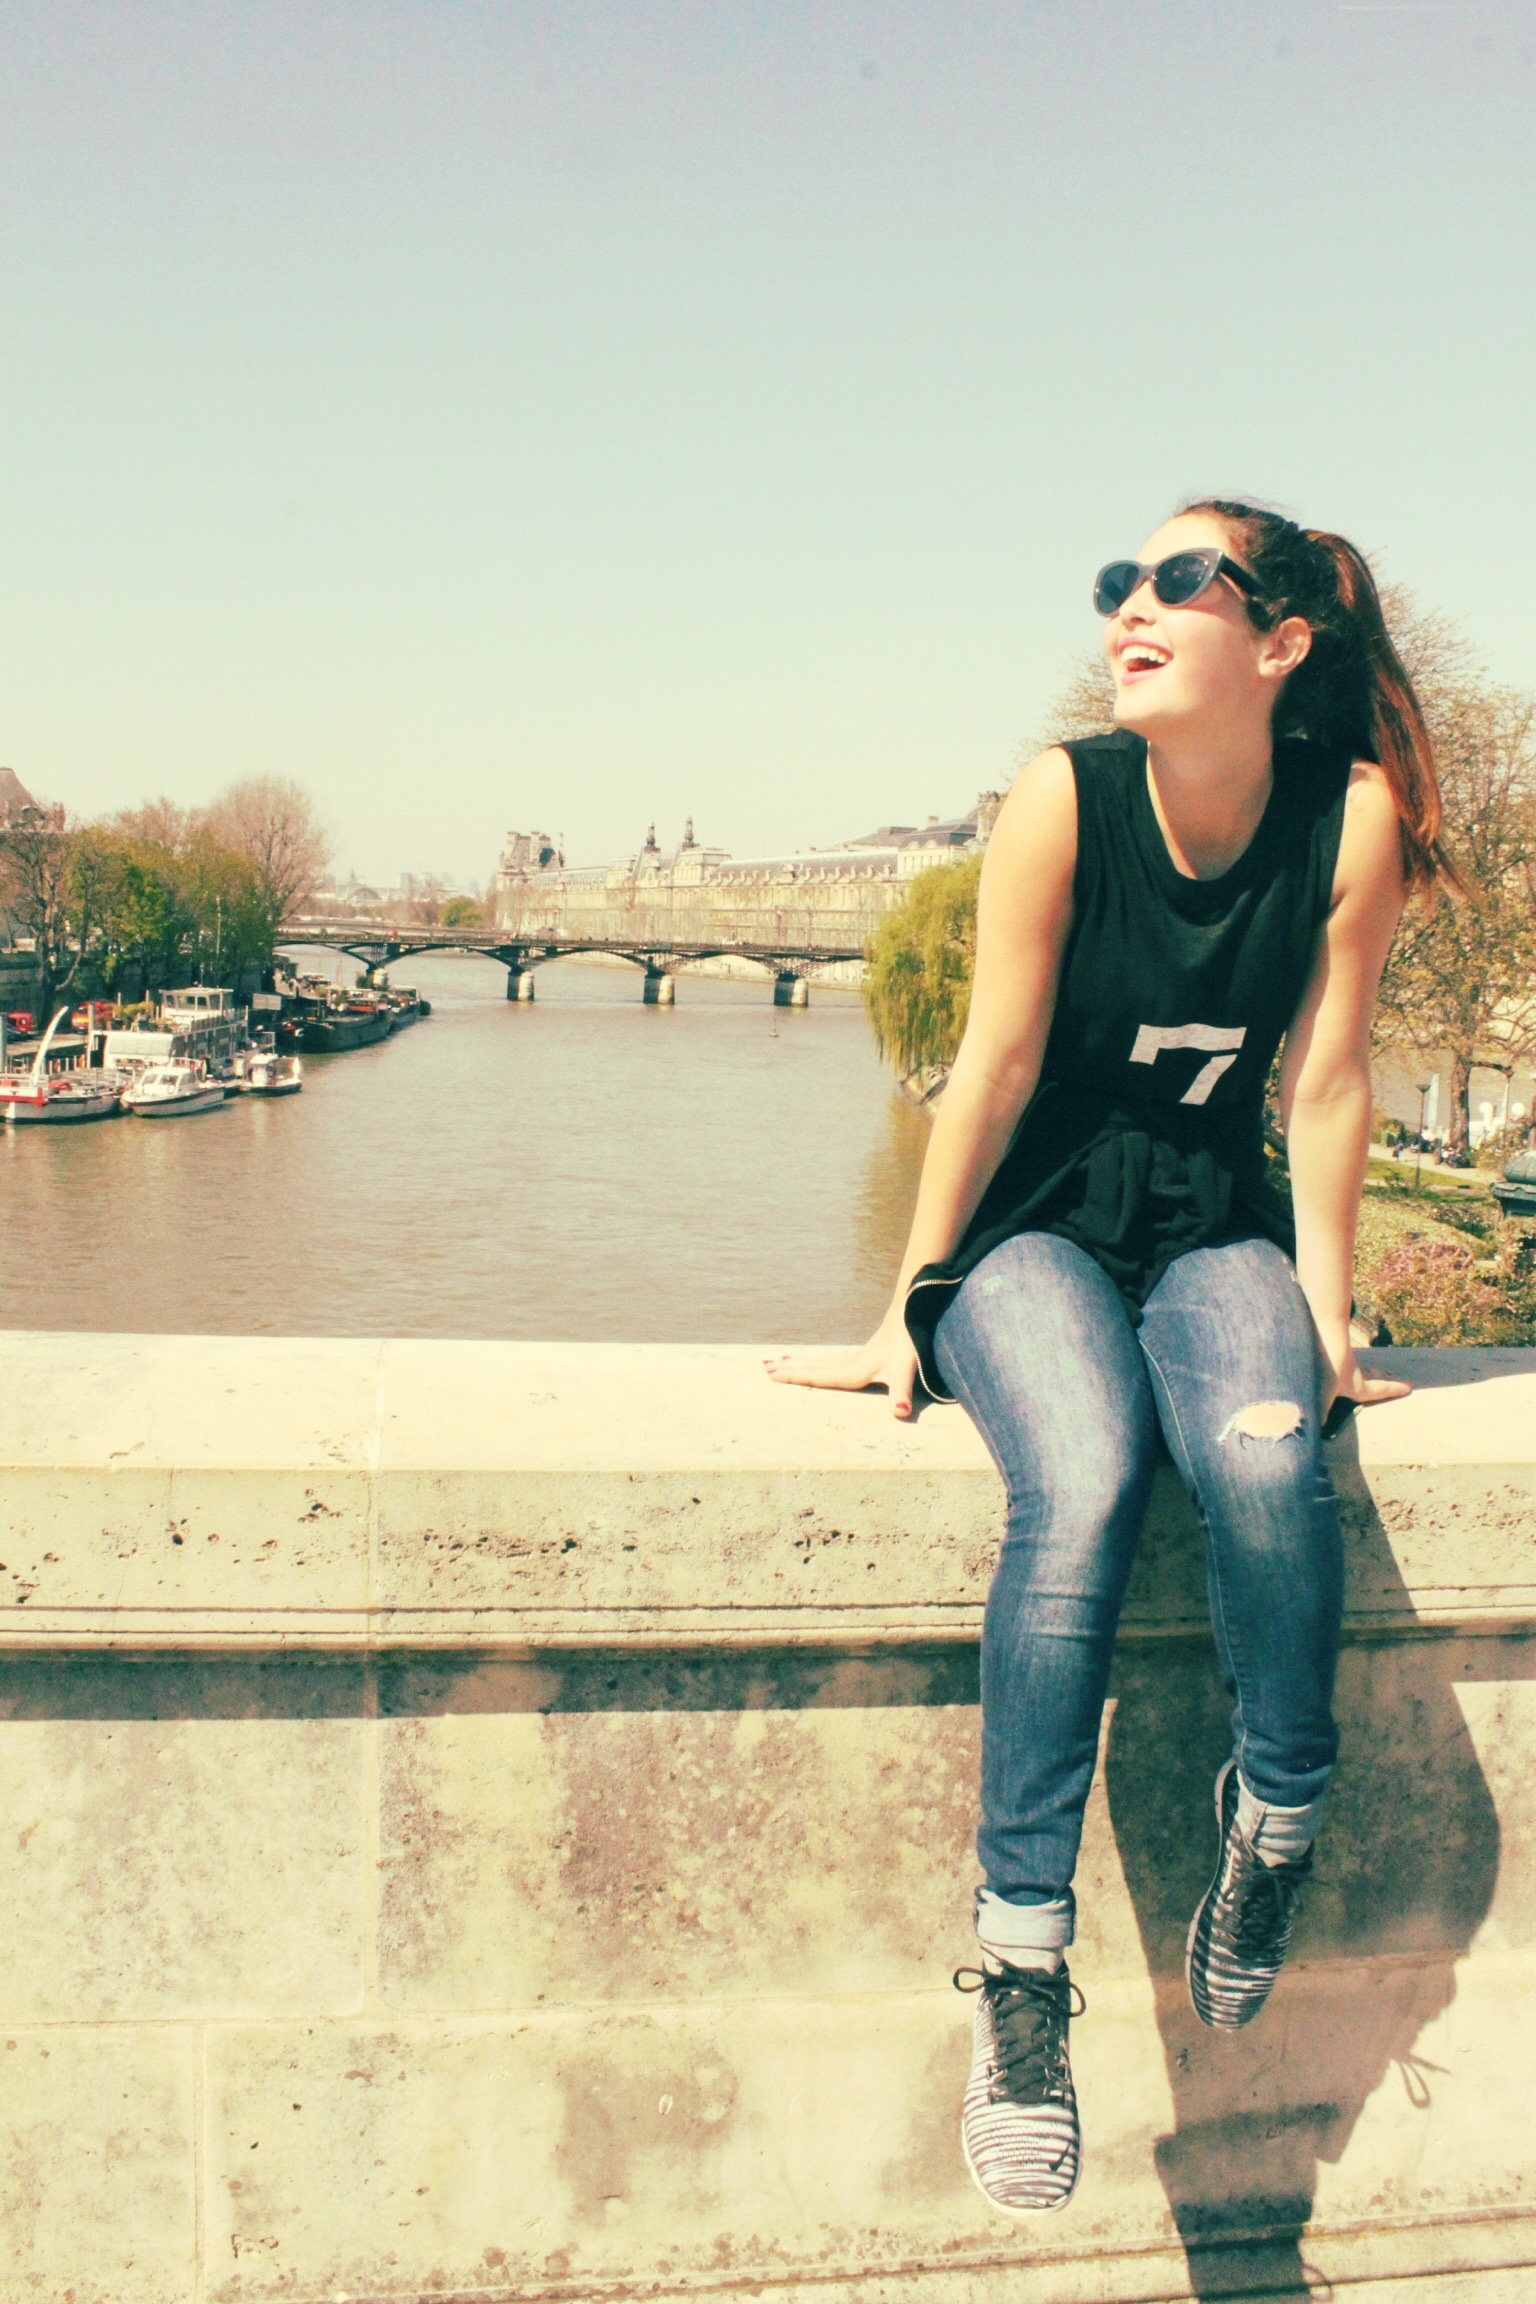
girl, woman, photography, leg, model, spring, fashion, clothing, lady, season, dress, footwear, photograph, beauty, image, photo shoot